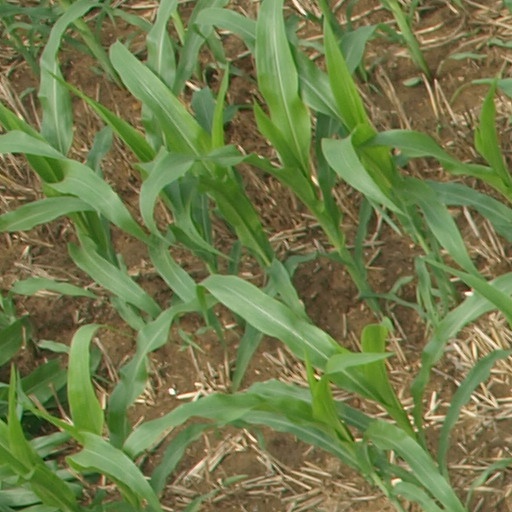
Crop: maize; corn